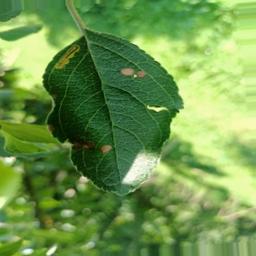
Label: Alternaria